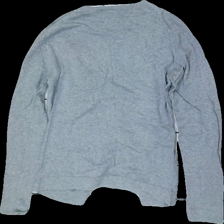
View: back
Type: Cardigan
Category: Ladies
Brand: Not in the list
Brand text on label: Filipa K
Colors: Grey
Material: 100% Cotton
Cut: Tight
Size: S
Season: All
Holes: Minor
Damage: Hole
Damage location: bottom right
Damage 3: Hole
Damage 3 location: top center
Price range: <50
Recommended usage: Recycle